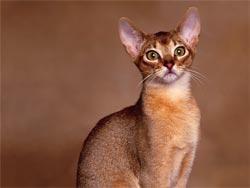
Abyssinian